History of Dzogchen

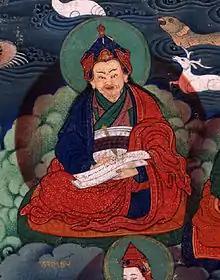
Nyangrel Nyima Ozer, 11th century terton of the Crown Pith cycle.

There were also other Dzogchen traditions, such as the "pith" ("ti") traditions (such as the "Crown Pith," and "Ultra Pith") which were contemporary with the development of the Seminal Heart canon. Some of these represented a re-assertion of earlier Dzogchen trends which were somewhat critical of the Seminal Heart systems.